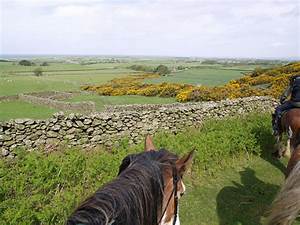
Label: horse